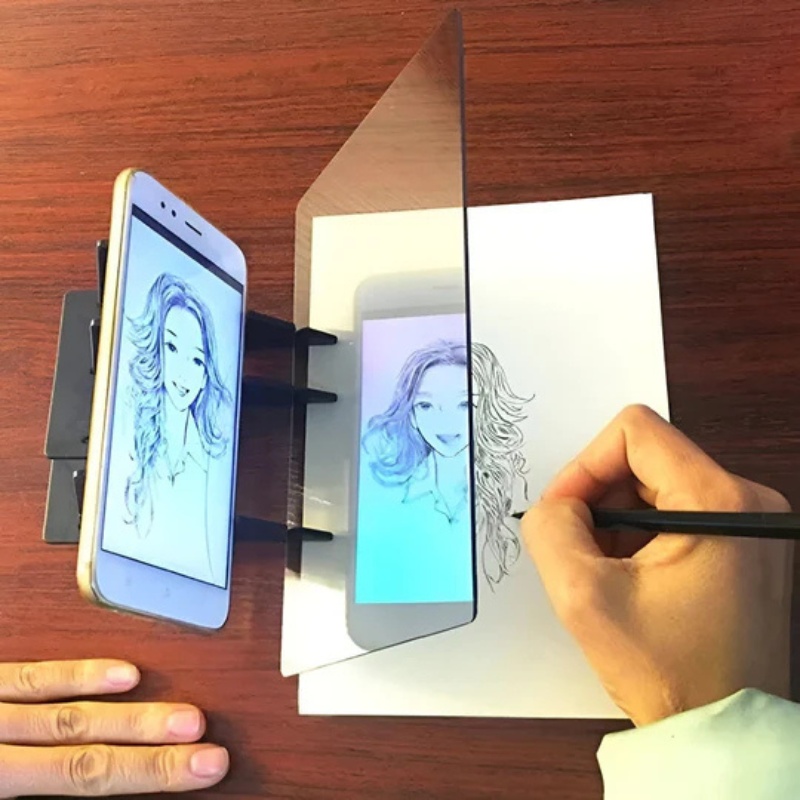
TraceView Optisches Zeichenbrett – Transparentes Künstlerzeichnungswerkzeug
Projizieren und präzise zeichnen Das TraceView Optische Zeichenbrett ist der ideale Begleiter für Künstler, Studierende und Hobbymaler, die ihre Zeichenfähigkeiten verbessern möchten. Du kannst einfach dein Smartphone oder Tablet hinter das Brett platzieren und projizierte Bilder mühelos und klar nachzeichnen. Leichtes und vielseitiges Design Dieses transparente Zeichenbrett wurde mit Blick auf Portabilität und Einfachheit entwickelt und ermöglicht es dir, digitale Bilder in handgezeichnete Kunstwerke zu verwandeln – perfekt zum Skizzieren, Journaling oder für Kalligraphie. Merkmale: Transparentes PMMA-Brett für klare Bildprojektion Kompatibel mit Smartphones und Tablets Faltbarer Ständer für Stabilität im Lieferumfang enthalten Leicht und einfach zu transportieren Kein Strom oder App erforderlich
Brand: DE
Category: Arts & Entertainment > Hobbies & Creative Arts > Arts & Crafts > Art & Crafting Tools > Craft Measuring & Marking Tools > Textile Art Gauges & Rulers